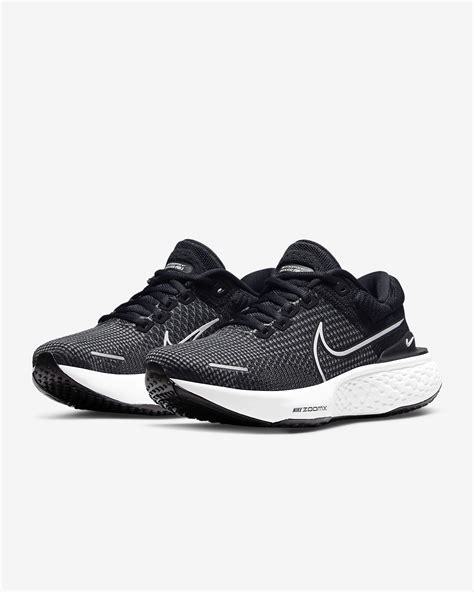
Brand: Nike
Model: Zoomx Invincible Run Flyknit